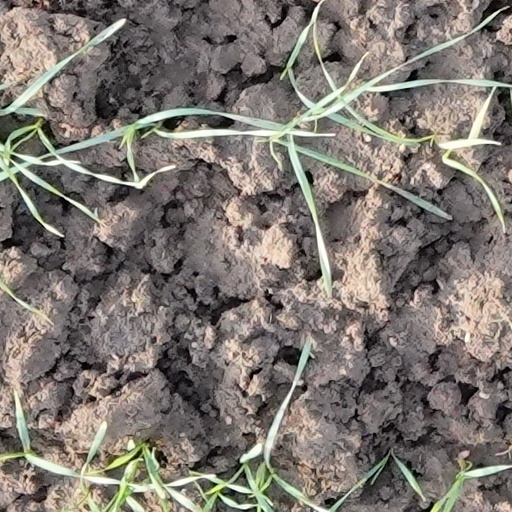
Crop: wheat